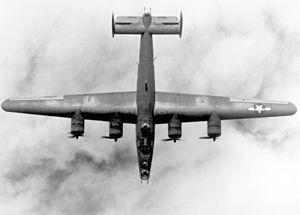
Le Consolidated B-24 Liberator est un bombardier lourd américain, conçu par Consolidated Aircraft de San Diego. Il est connu dans la société comme le Model 32, et un petit nombre des premiers modèles sont vendus sous le nom LB-30, pour « Land Bomber ». Le B-24 est utilisé dans la Seconde Guerre mondiale par les forces aériennes et navales alliées, et par plusieurs branches des forces armées américaines pendant la guerre, établissant un bilan de guerre particulier avec ses opérations en Europe de l'Ouest, dans le Pacifique, en Méditerranée, et sur le théâtre des opérations de Chine-Birmanie-Inde.